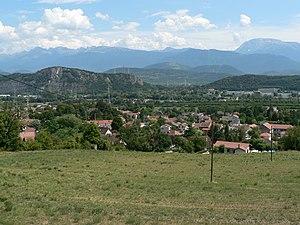
Vue générale d'Allières. Varces-Allières-Risset, Isère, AuRA, France.
Allières-et-Risset est une ancienne commune française de l'Isère.
Varces-Allières-et-Risset est une commune française située dans le département de l'Isère en région Auvergne-Rhône-Alpes.